John Smith (British Army officer, born 1754)

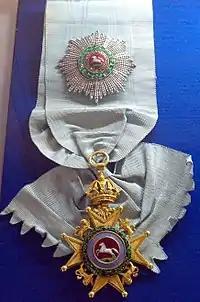
Insignia of a GCH

General Smith died on 2 July 1837, aged eighty-three, in Charlton, Kent, where he was buried at the parish church of Saint Luke on 10 July.